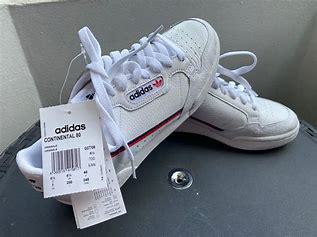
Brand: Adidas
Model: Continental 80